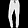
Label: Trouser